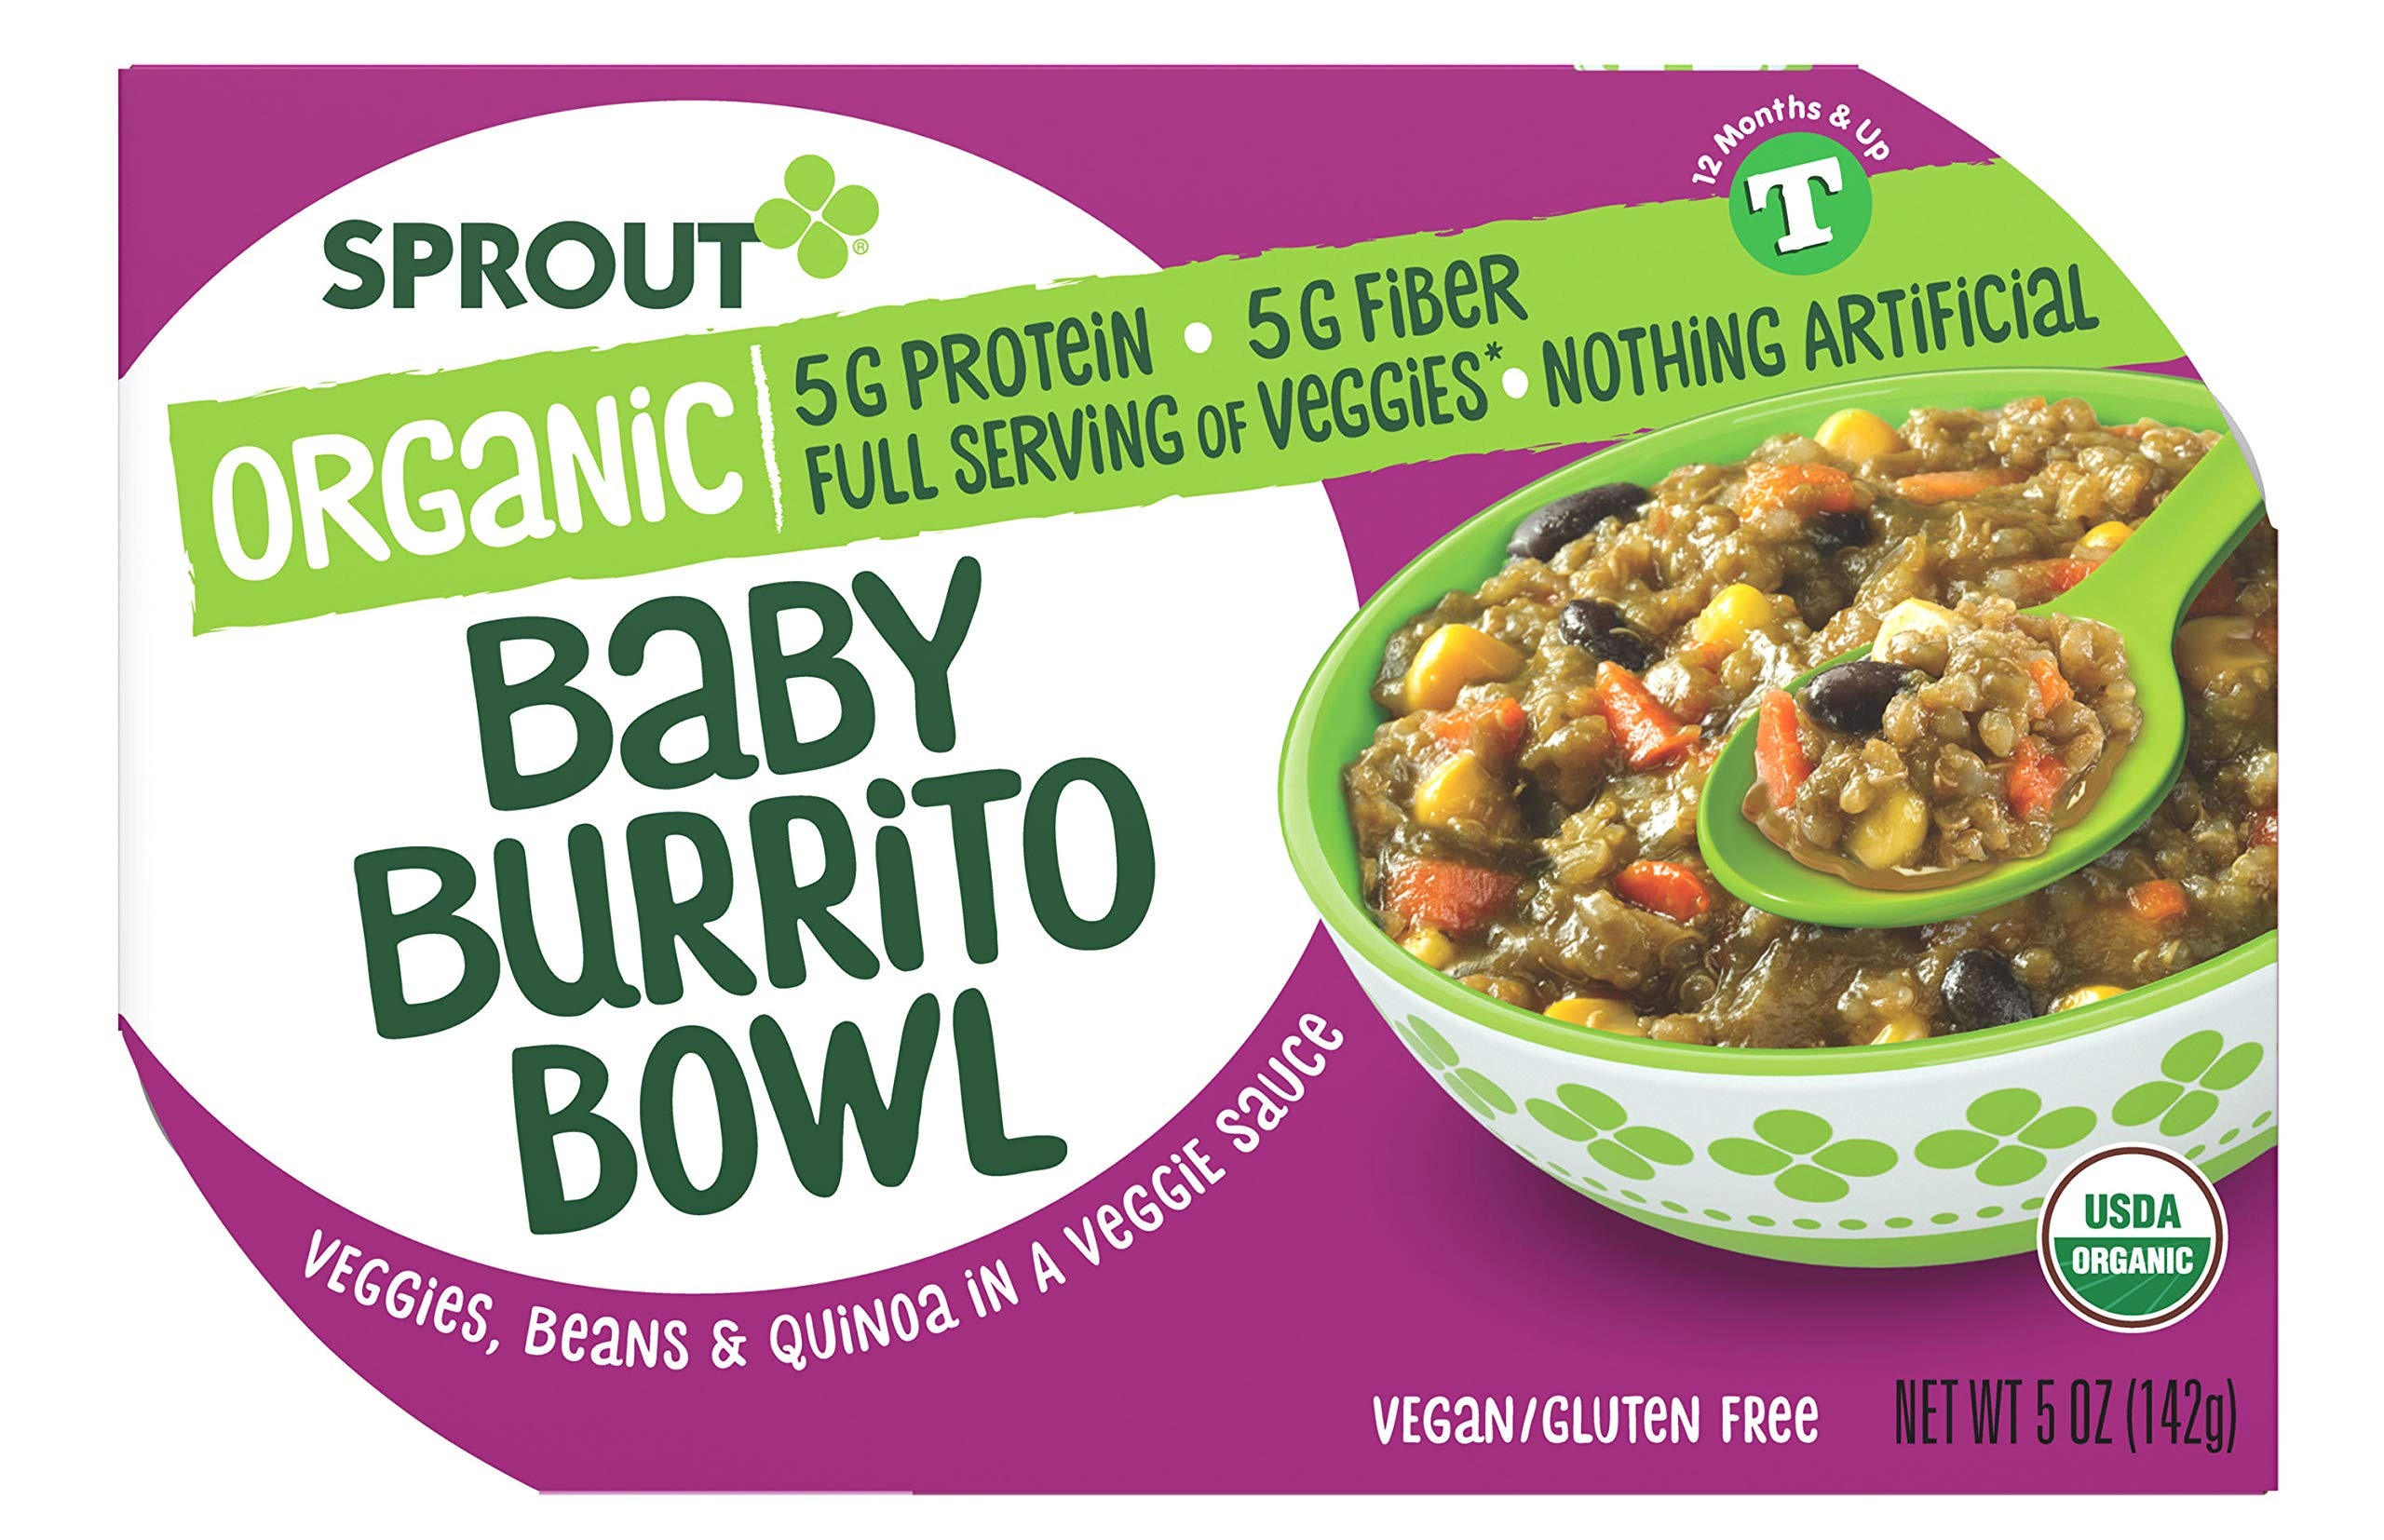
Item Name: Sprout Organic Burrito Bowl with Beans & Quinoa Baby Food, 5 Oz Bowl
Bullet Point 1: TODDLER-APPROVED: Sprout Toddler Meals offer delicious and nutritious ingredients that will have kids loving every bite; for babies and toddlers 12+ months
Bullet Point 2: CLEAN INGREDIENTS: Sprout One-Dish Meals are all USDA certified organic and non-GMO; they do not contain any additives, fillers, concentrates or anything artificial
Bullet Point 3: NUTRIENT-RICH: Our vegetarian meals utilize a variety of whole, organic vegetables with beans, quinoa and pasta; offering a full serving of veggies and 5g of protein & fiber
Bullet Point 4: TRUSTED BY FAMILIES: Sprout is committed to your little ones' well being; all of our baby and toddler foods are made from the cleanest ingredients and nothing artificial
Bullet Point 5: MORE TO LOVE: Try Sprout's full line of organic stage 2 and stage 3 baby food pouches, baby snack puffs, stage 4 toddler pouches, toddler snacks and toddler meals
Value: 5.0
Unit: Ounce

Price: 4.14